Browderism

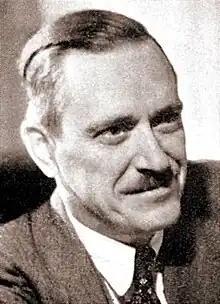
CPUSA leader Earl Browder, for which the ideology is named

Browderism refers to the variant of Marxism–Leninism developed in the 1940s by American communist politician Earl Browder, who led the Communist Party USA (CPUSA) from 1930 to 1945. Characterized by deviations from orthodox Marxist–Leninist policies and principles, it sought to revise Marxism to align the party with mainstream American politics and present events; this involved incorporating Americanism and its nationalist values into the party's message, shifting away from the revolutionary socialism previously touted by the CPUSA. Moreover, Browderism rejected class conflict entirely, instead advocating for class collaboration with the bourgeosie under a popular front.